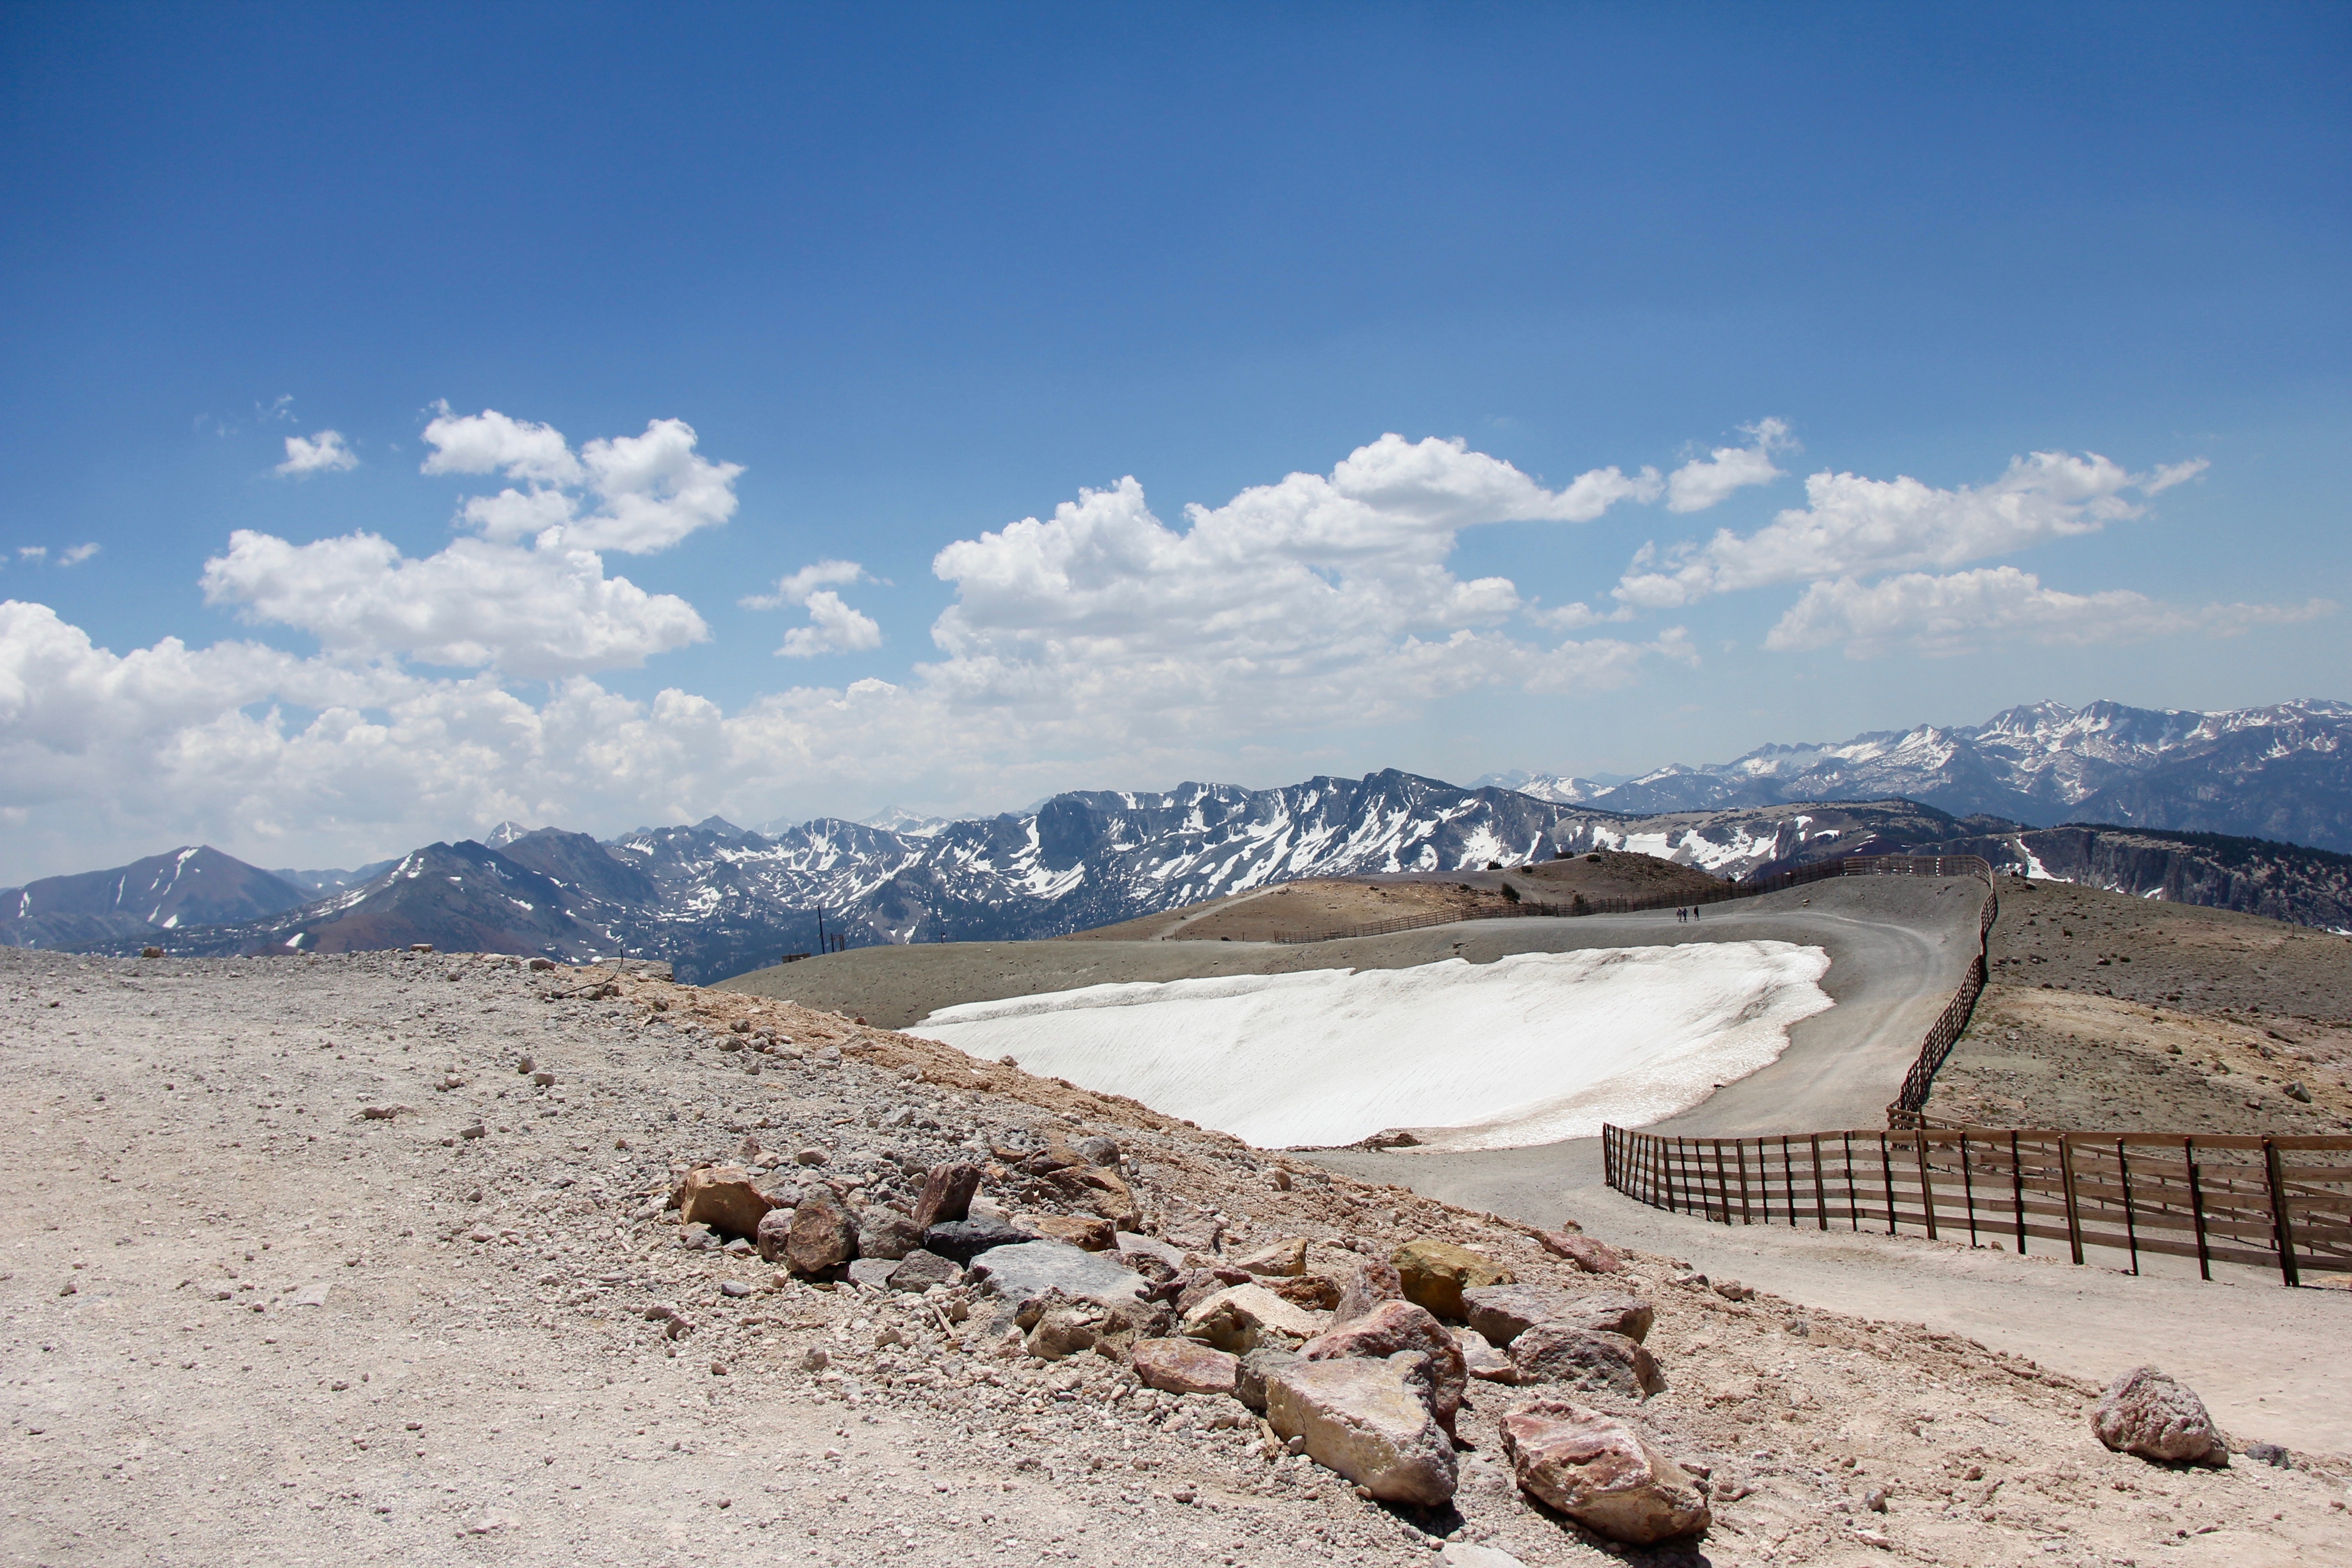
landscape, sea, sand, mountain, snow, lake, valley, mountain range, reservoir, geology, plateau, landform, natural environment, geographical feature, mountainous landforms